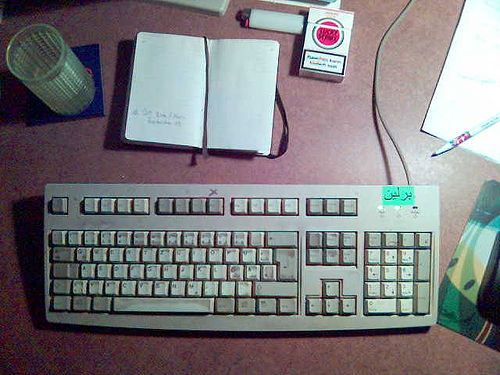
user: Given an image and a question. Answer the question in a short answer. Question: What is this type of keyboard called? Short Answer:
assistant: qwerty